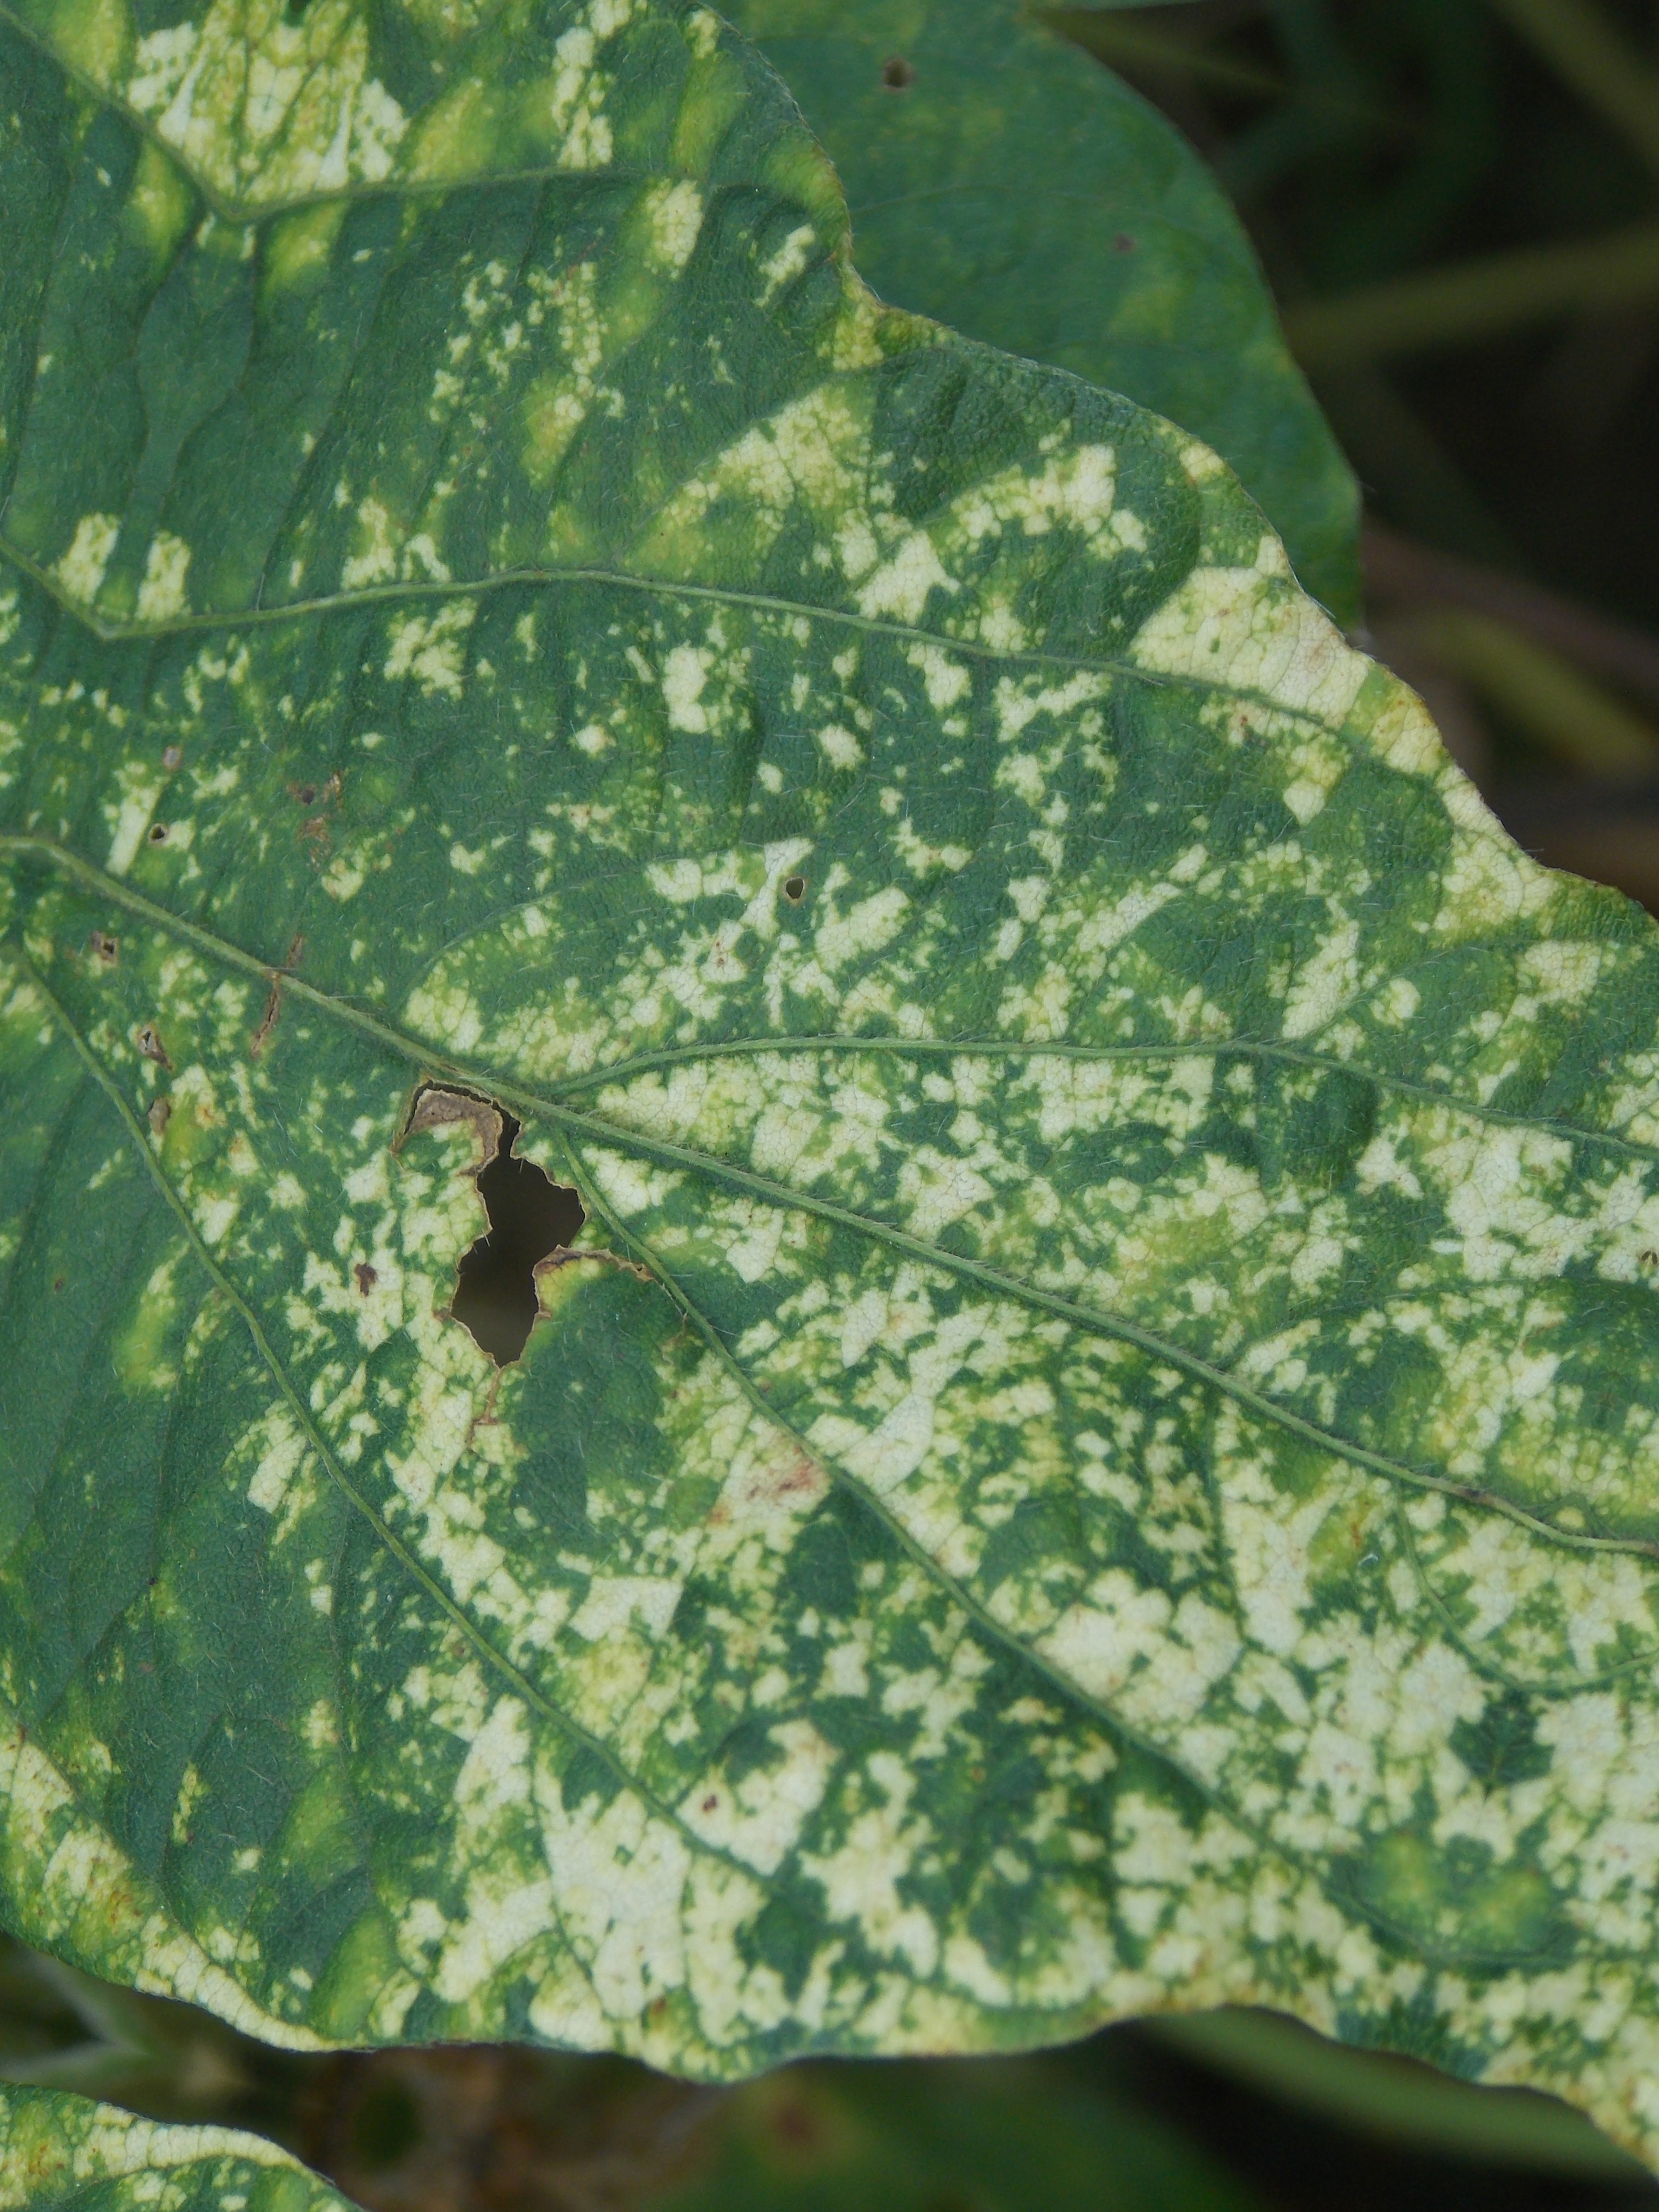
Label: Disease